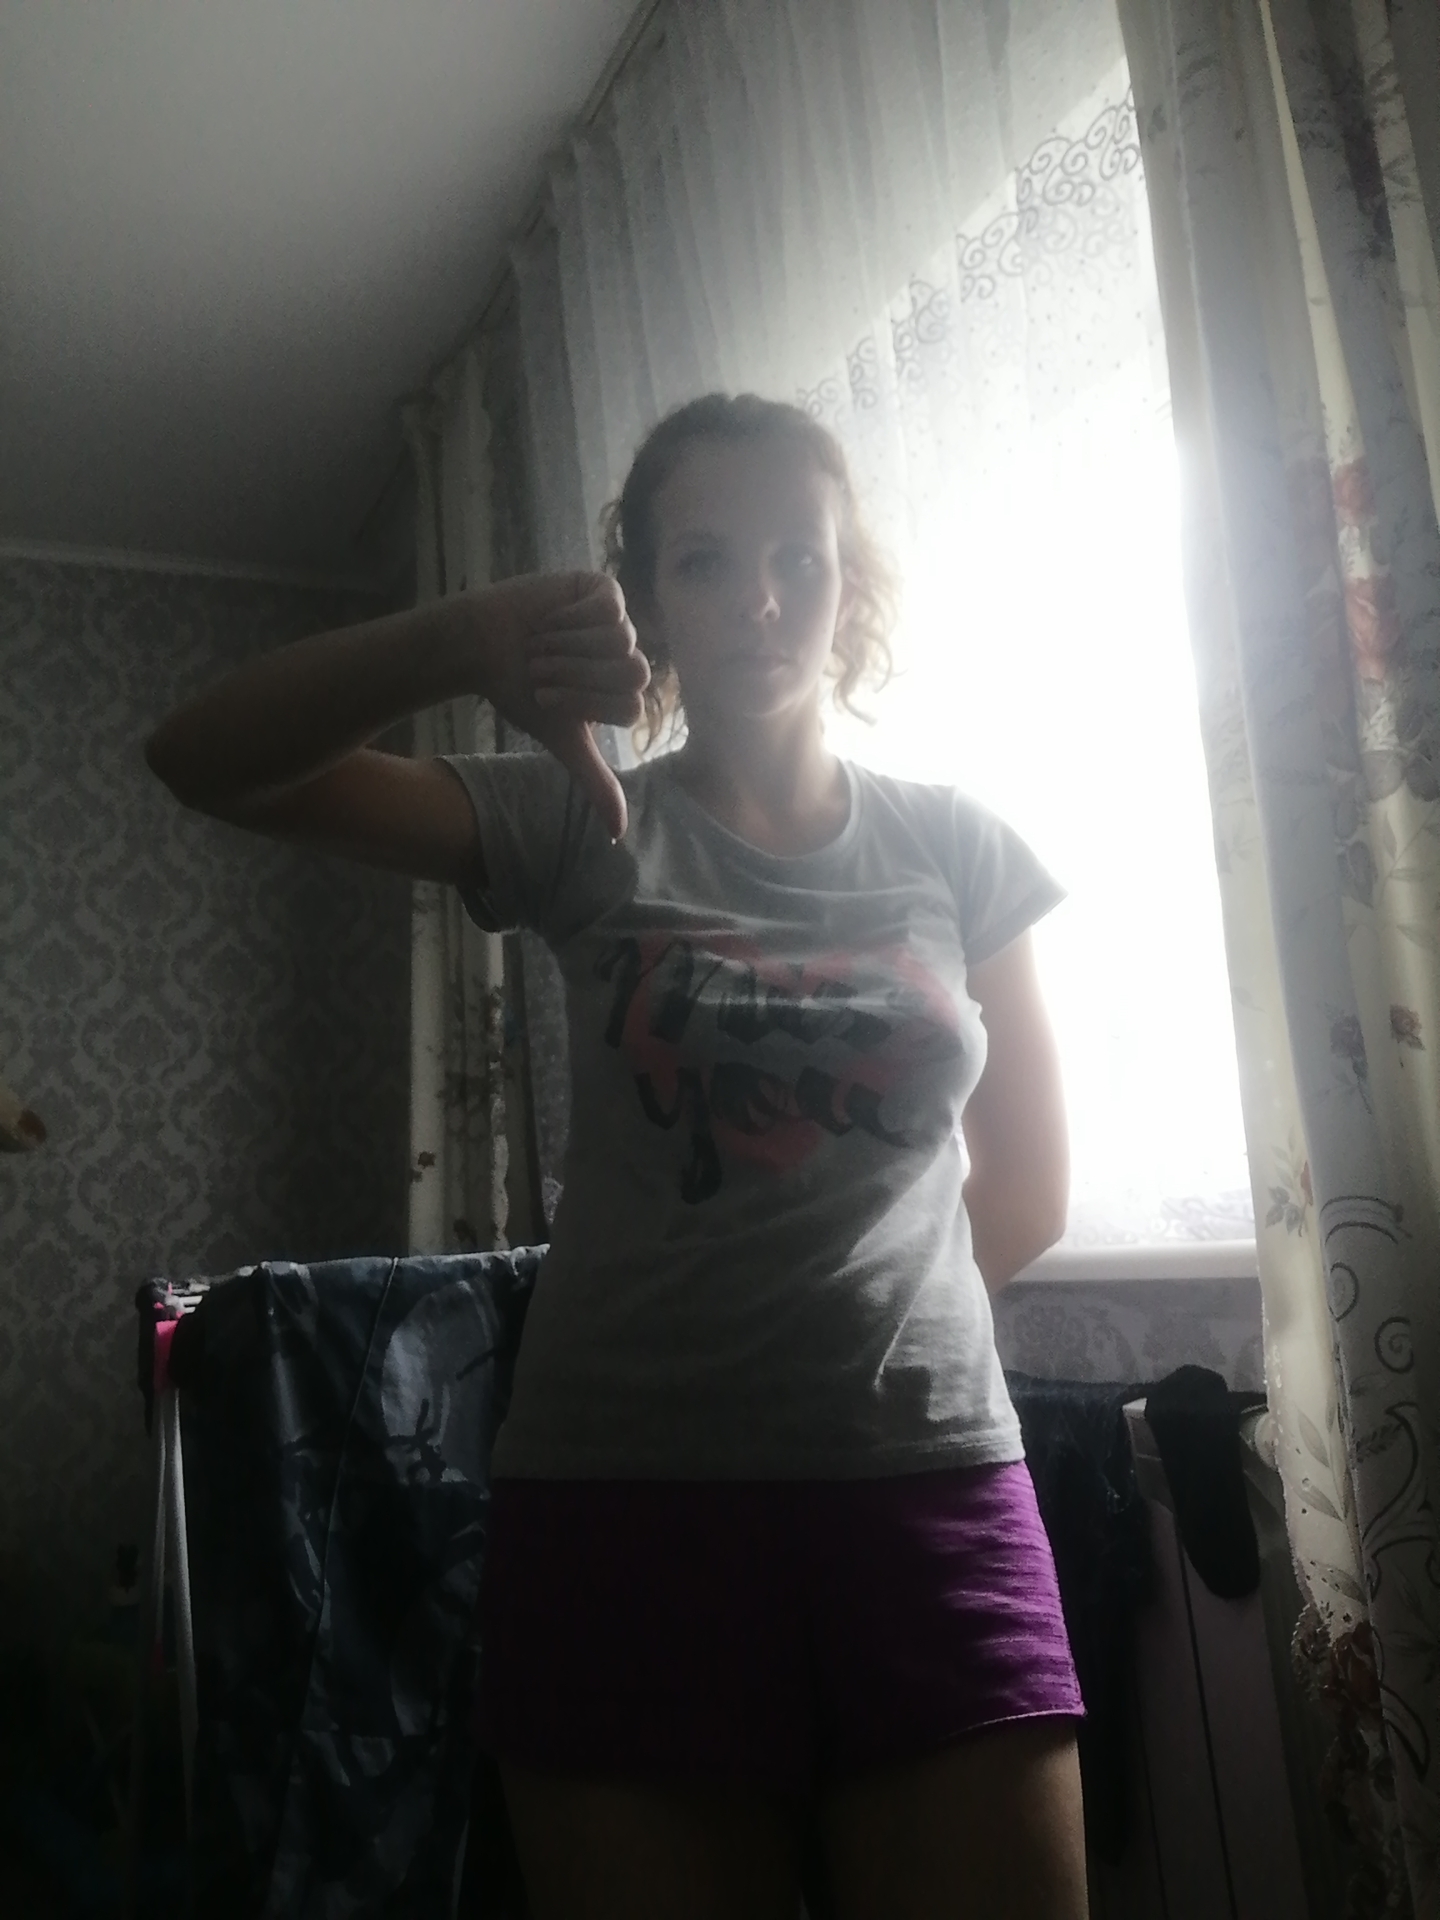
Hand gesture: dislike